Hong Lake

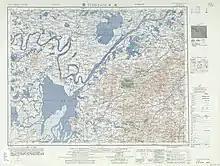
Map including Hong Lake (labeled as HUNG HU ) (1953)

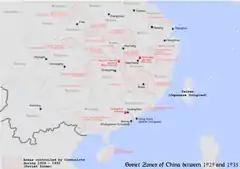
Map of Soviet zones including Lake Hong

Its name originates from: "Hong" vast, immense; flood, deluge + "Hu" lake, and is used as the name for the nearby county-level city of Honghu. This lake's water levels and drainage have been profoundly shapes by centuries of human activity, most notably the building of dikes to redirect floodwaters